Hurricane Keith

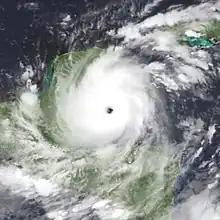
Hurricane Keith at peak intensity nearing landfall on Belize on October 1

Hurricane Keith was a powerful tropical cyclone that formed in September 2000, it caused extensive damage in Central America, especially in Mexico and Belize. It was the fifteenth tropical cyclone, eleventh named storm, and seventh hurricane of the 2000 Atlantic hurricane season. Keith developed as a tropical depression from a tropical wave in the western Caribbean Sea on September 28. The depression gradually strengthened, and became Tropical Storm Keith on the following day. As the storm tracked westward, it continued to intensify and was upgraded to a hurricane on September 30. Shortly thereafter, Keith began to rapidly deepen, and peaked as a Category 4 hurricane less than 24 hours later. Keith then began to meander erratically offshore of Belize, which significantly weakened the storm due to land interaction. By late on October 2, Keith made landfall in Ambergris Caye and Caye Caulker, Belize as a minimal hurricane. It quickly weakened to a tropical storm, before another landfall occurred near Belize City early on the following day. While moving inland over the Yucatán Peninsula, Keith weakened further, and was downgraded to a tropical depression before emerging into the Gulf of Mexico on October 4. Once in the Gulf of Mexico, Keith began to re-strengthen and was upgraded to a tropical storm later that day, and a hurricane on the following day. By late on October 5, Keith made its third and final landfall near Tampico, Tamaulipas, Mexico as a moderately strong Category 1 hurricane. The storm quickly weakened inland and dissipated as a tropical cyclone by 24 hours after landfall.